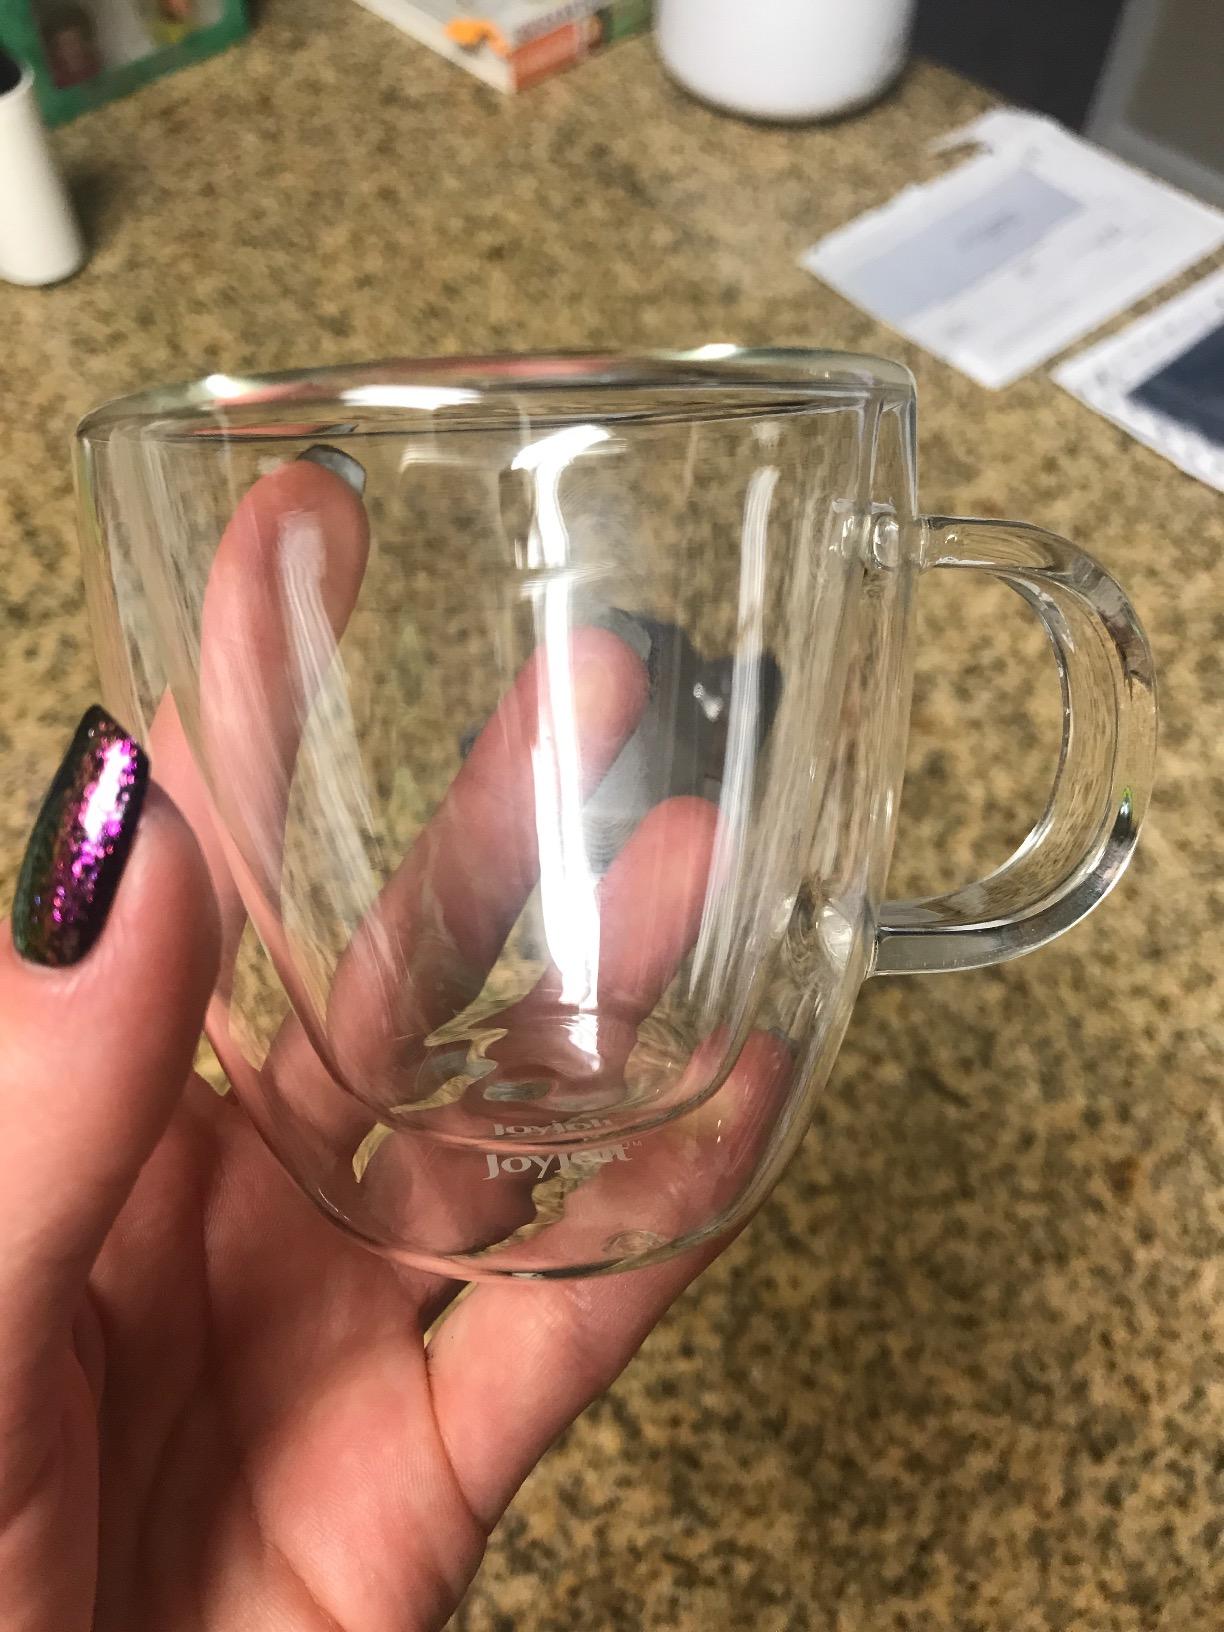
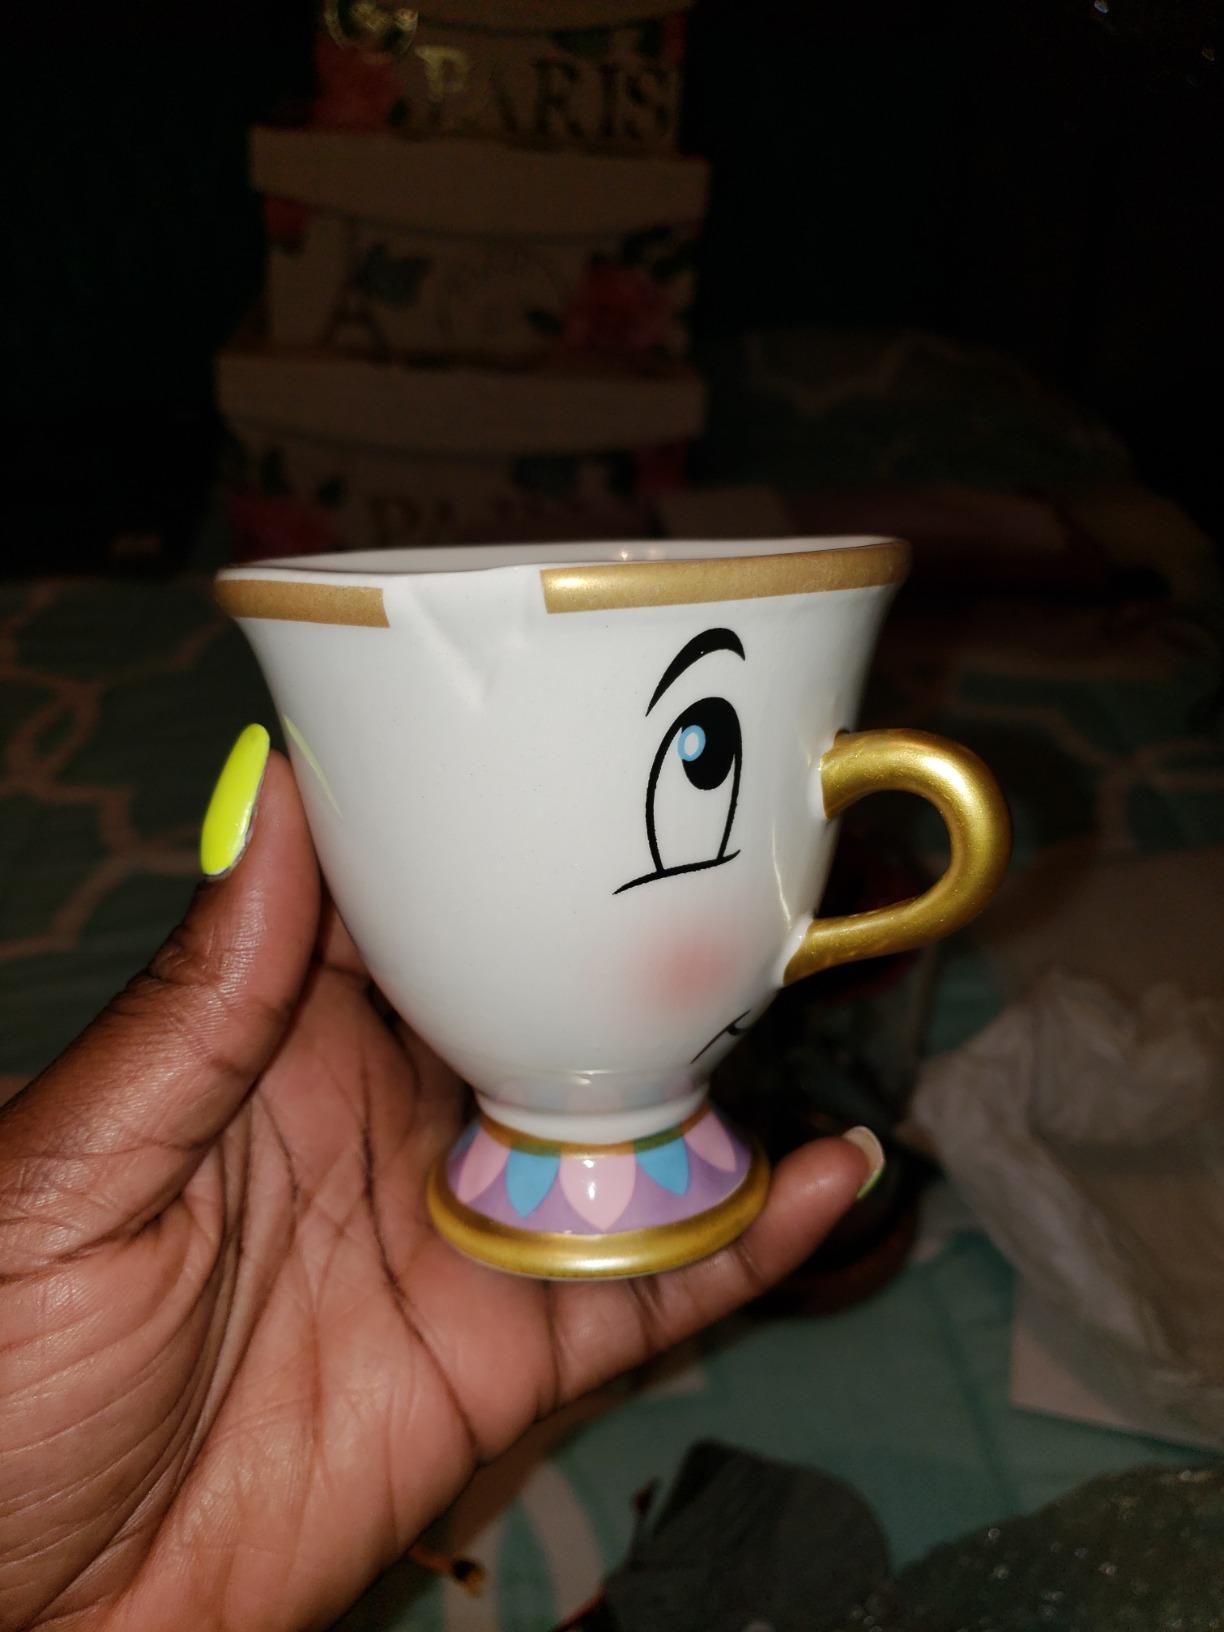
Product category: items_mug
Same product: no